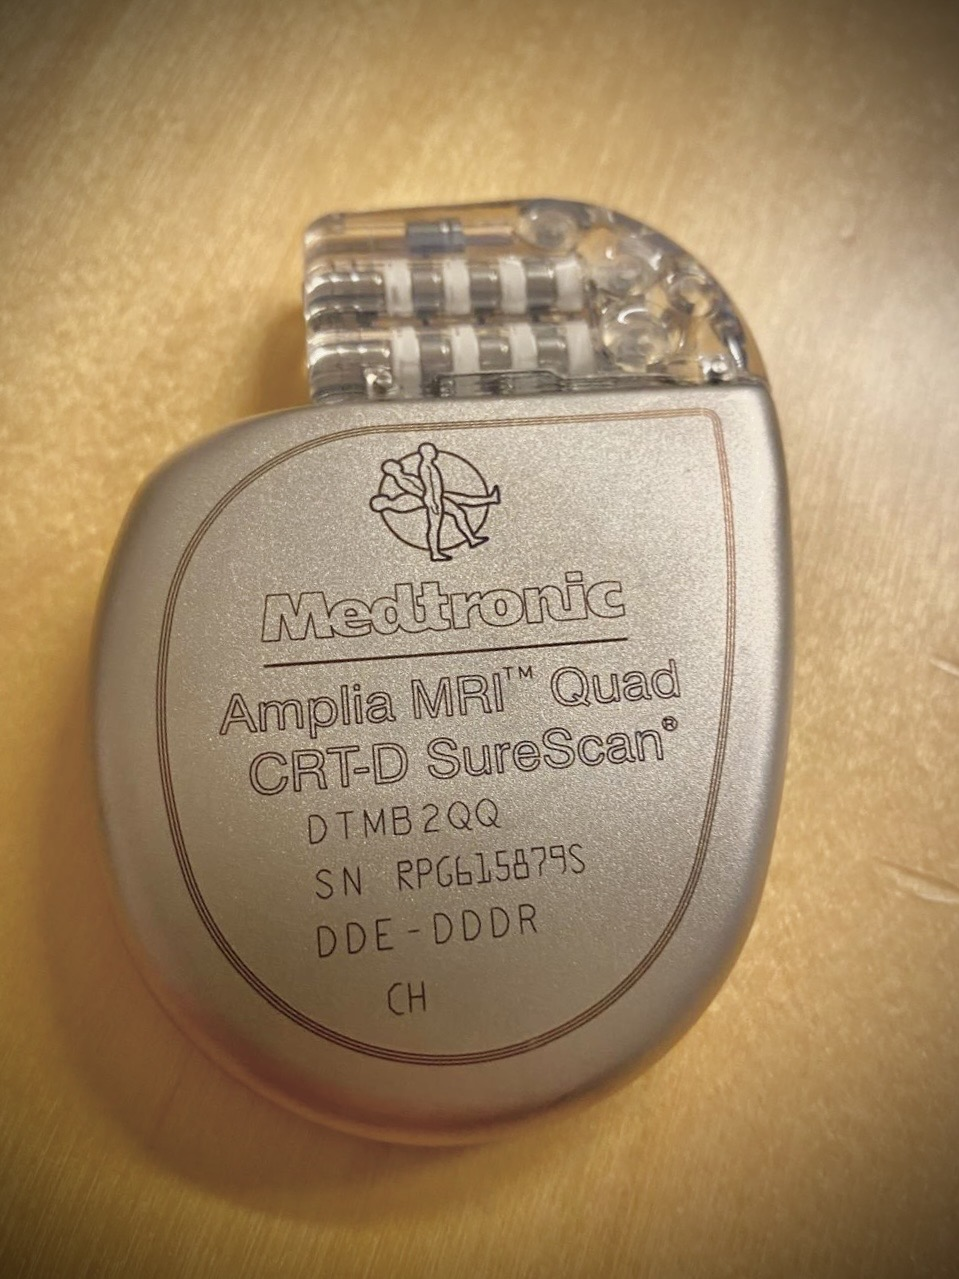
CRT defibrillator (CRT-D)
Specialty: biomedical engineering / devices